Heidmark

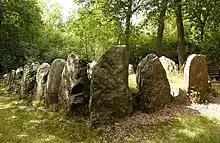
Grave D at the "Sieben Steinhäuser"

The folk in the area around the "Sieben Steinhäuser" and the Falkenberg suffered much during the Thirty Years War, especially in those villages that lay on the routes taken by the Army. The life of its farmers was for a long time dependent on sheep farming, but this faded into the background during the first half of the 19th century; the whole landscape changed and fields were cultivated on the heathland with its loamy, sandy soils. The herds of moorland sheep, the Heidschnucke, disappeared as the tracts of heathland were afforested and made way for plantations of beech, oak and spruce, resulting in the emergence of mixed woods. Many attempts were made in the eastern Heidmark to make economic progress. The discovery of artificial fertiliser enabled the heathland farmers to become genuinely self-sufficient. They earned more income from their fields and were able to sell grain and fruit.